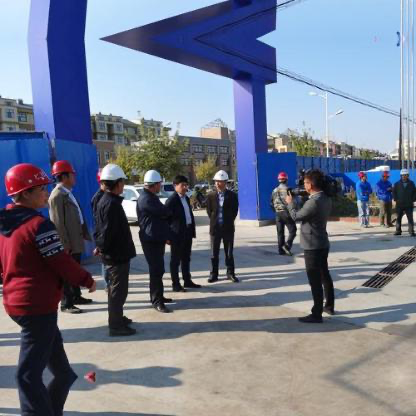
Objects in the image:
label: helmet
label: helmet
label: helmet
label: helmet
label: helmet
label: helmet
label: helmet
label: helmet
label: helmet